Roger Béteille

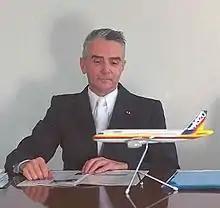
Béteille in 1985

Roger Béteille (28 August 1921 – 14 June 2019) was a French aeronautical engineer and businessman who was associated with Airbus. Regarded as one of the founding fathers of the company, he is known for his contributions towards Airbus, which contributed towards the airline company's initial success. He also worked for Air France, Lufthansa, United, TWA and American Airlines.